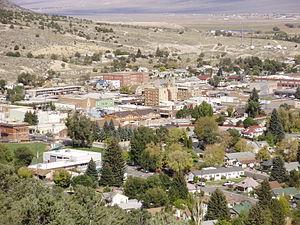
Ely est une ville américaine située dans le comté de White Pine, dans le Nevada. Elle est le siège du comté. Le recensement de 2010 a indiqué une population de 4 255 habitants.